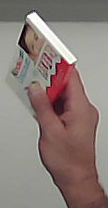
Product: kinder_chocolate